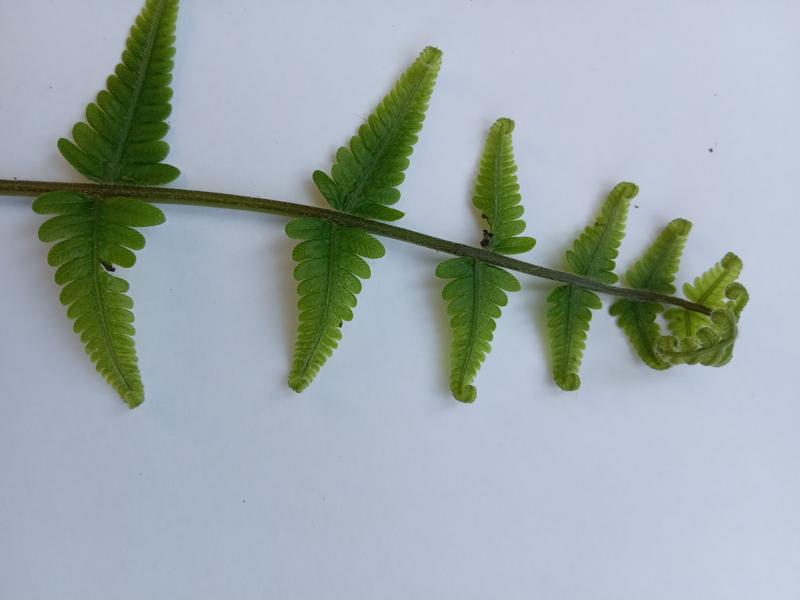
Weed species: Pteris vittata